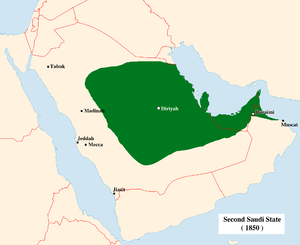
Wahabisme / Historie / Spredning
Den anden Saudiske stat 1850
Wahhabisme, hvis tilhængere omtales som 'wahhabitter', fra arabisk wahhābī, det vil sige tilhængere af Muhammed Ibn Abd al-Wahab, sektens stifter, er en islamisk sekt af stærkt konservativ observans, navnlig dominerende i Saudi-Arabien, opkaldt efter sin arabiske stamfader.